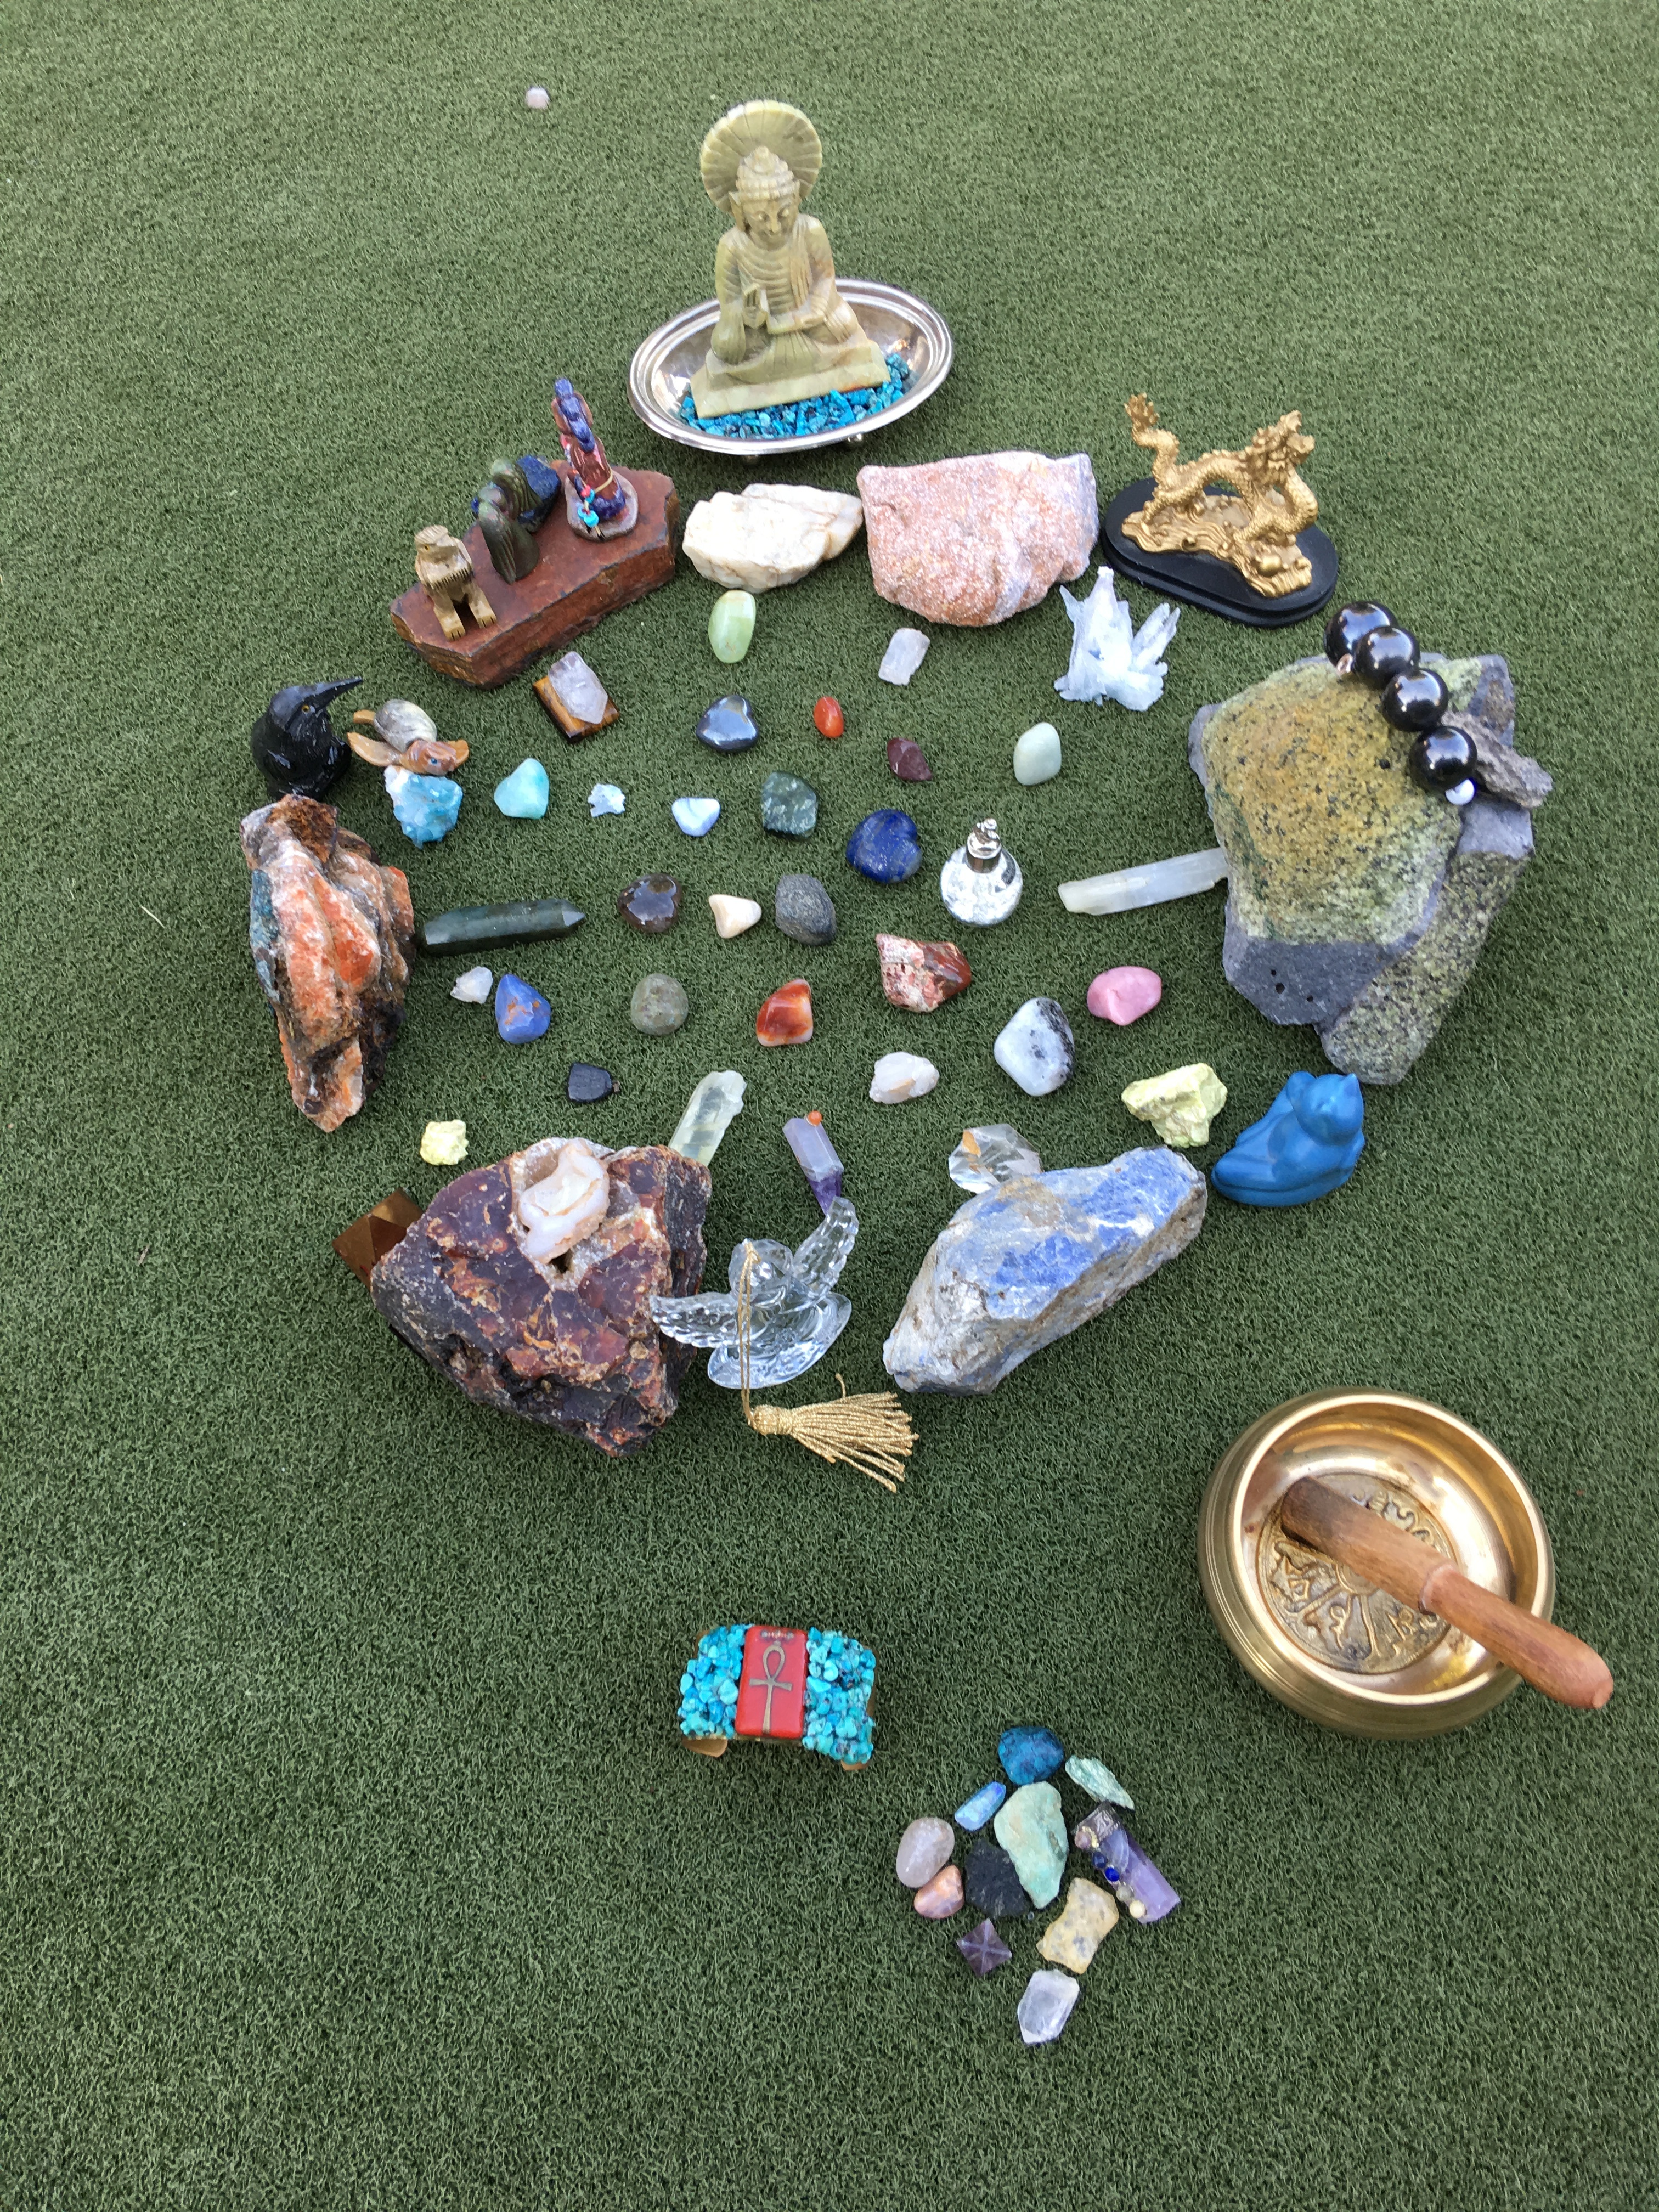
play, toy, art, games